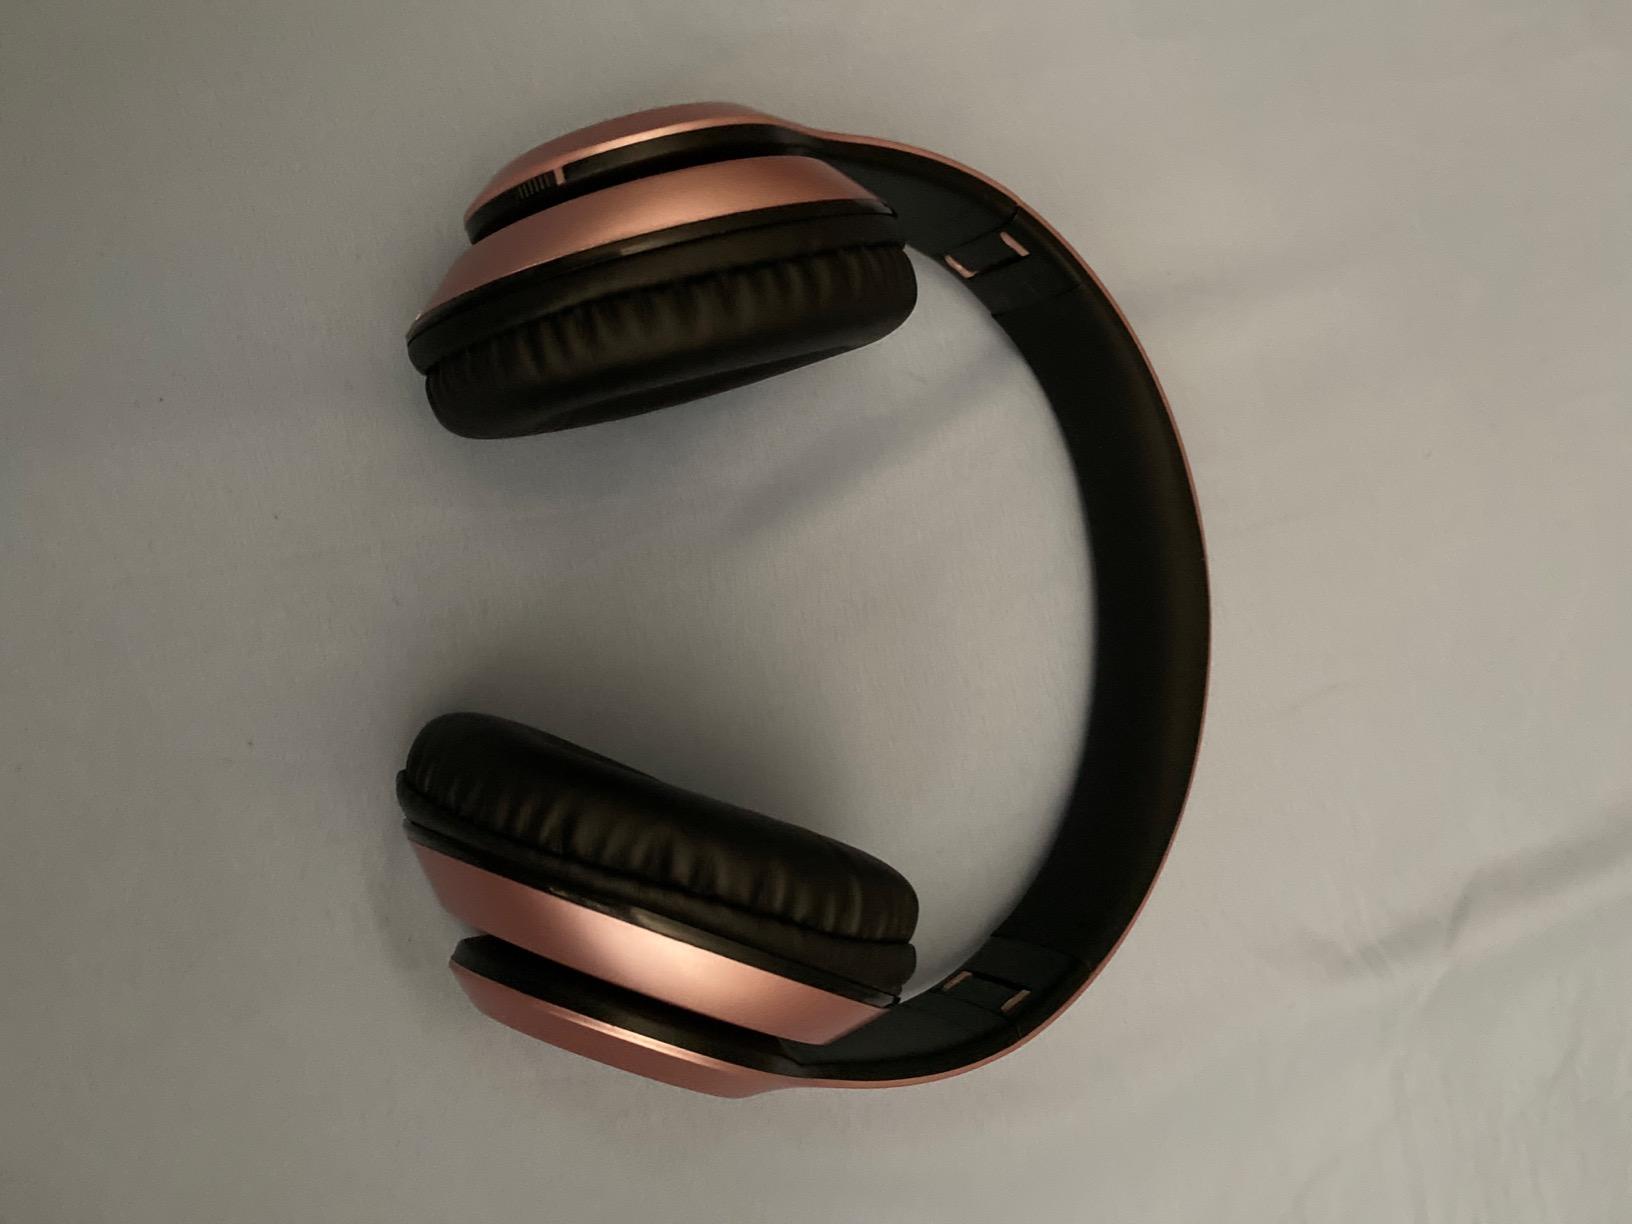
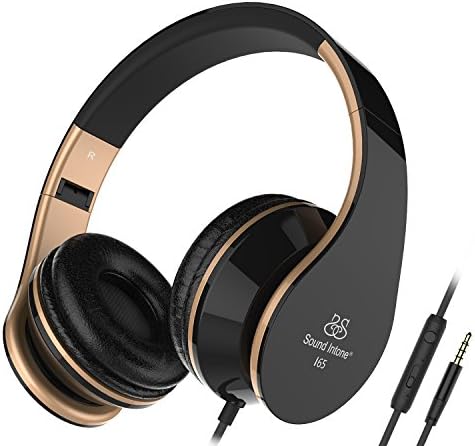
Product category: headphones
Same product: no